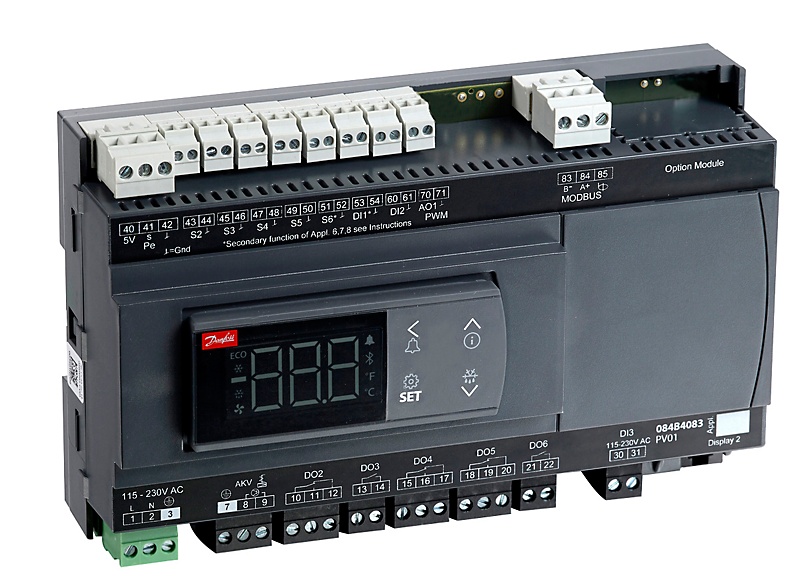
Danfoss AK-CC55 Single Coil UI, Kølemøbel-/rumregulator, AKV, Pe, 5 relæer, display, Multipak 084B4083. Husk tilkøb af skrueterminaler
Analog outputs (AO) 1 stk. Analoge indgange (AI) [pc] 6 stk. Antal pr. pakkeformat 12 stk. Anvendelsesområde Kølestyring Digitale inputs (DI) 3 stk. Digitale outputs (DO) 6 stk. Display på fronten Ja Effektforbrug [VA] 5 VA Forsyningsspænding [V] AC [maks.] 230 V Forsyningsspænding [V] AC [min.] 115 V Frekvens [Hz] 50/60 Hz Funktion AKV, Pe, 5 relæer, display Følerforbindelse Klemskruer Godkendelse C-TICK CE Identisk produkt 084B4083 Indbygget kommunikation MODBUS Komm. type MODBUS Mulighed for LON Kommunikationskortoption LON RS485 Max. antal fordampere 1 stk. Pakkeformat Industripakke Prod. funkt. CO2 kompatibel Pe Signal S2 indsprøjtningsregulering Produktgruppe Fordamper- og kølerumsregulatorer Produktnavn Kølemøbel-/rumregulator (EEV) Regulatortype Kølemøbelregul. Enkelt spole m. Dis Temp. sensor understøttelse NTC 5000 NTC10000 PTC 1000 Pt 1000 Tryktransmitterunderstøttelse Ratiometrisk Type AK-CC55 Single Coil UI Ventiludgang AKV Yderligere information 12 pc without terminals
Brand: Danfoss
Category: Business & Industrial > Automation Control Components > Programmable Logic Controllers > Building Management System (BMS) Controllers